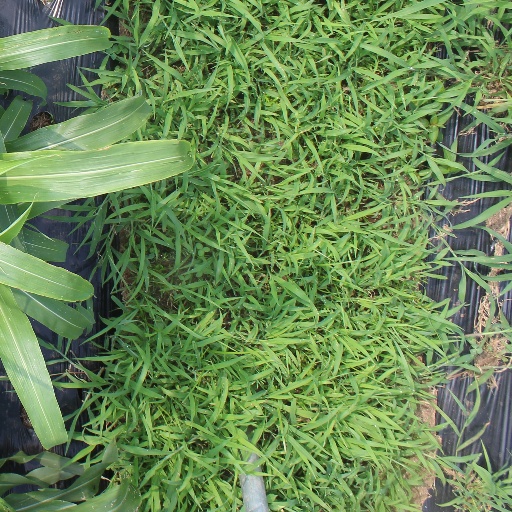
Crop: sorghum